Colonial Theatre (Idaho Falls, Idaho)

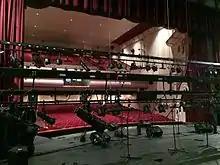
The modern stage of the Colonial Theater

In 1990, the Idaho Falls Arts Council was formed as a private, non-profit organization, with the mission to "promote, advocate, and present a broad spectrum of visual and performing arts in Eastern Idaho."